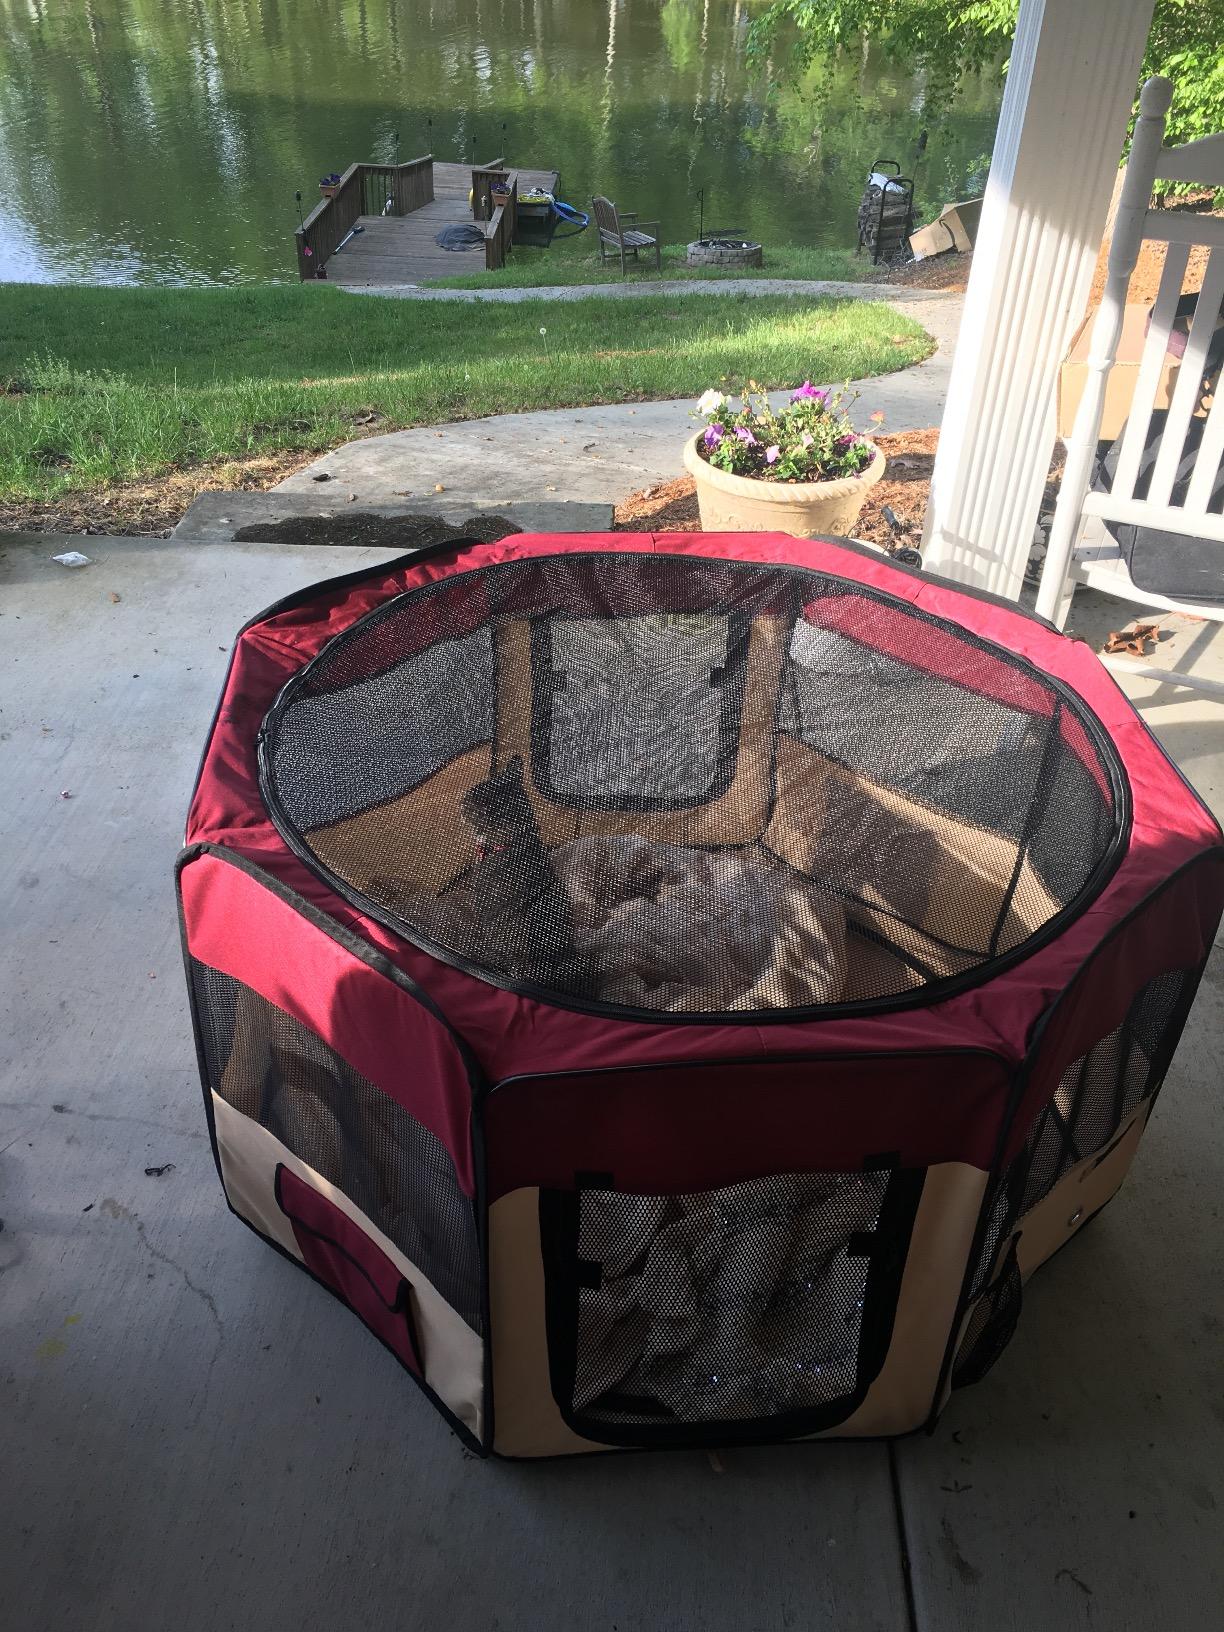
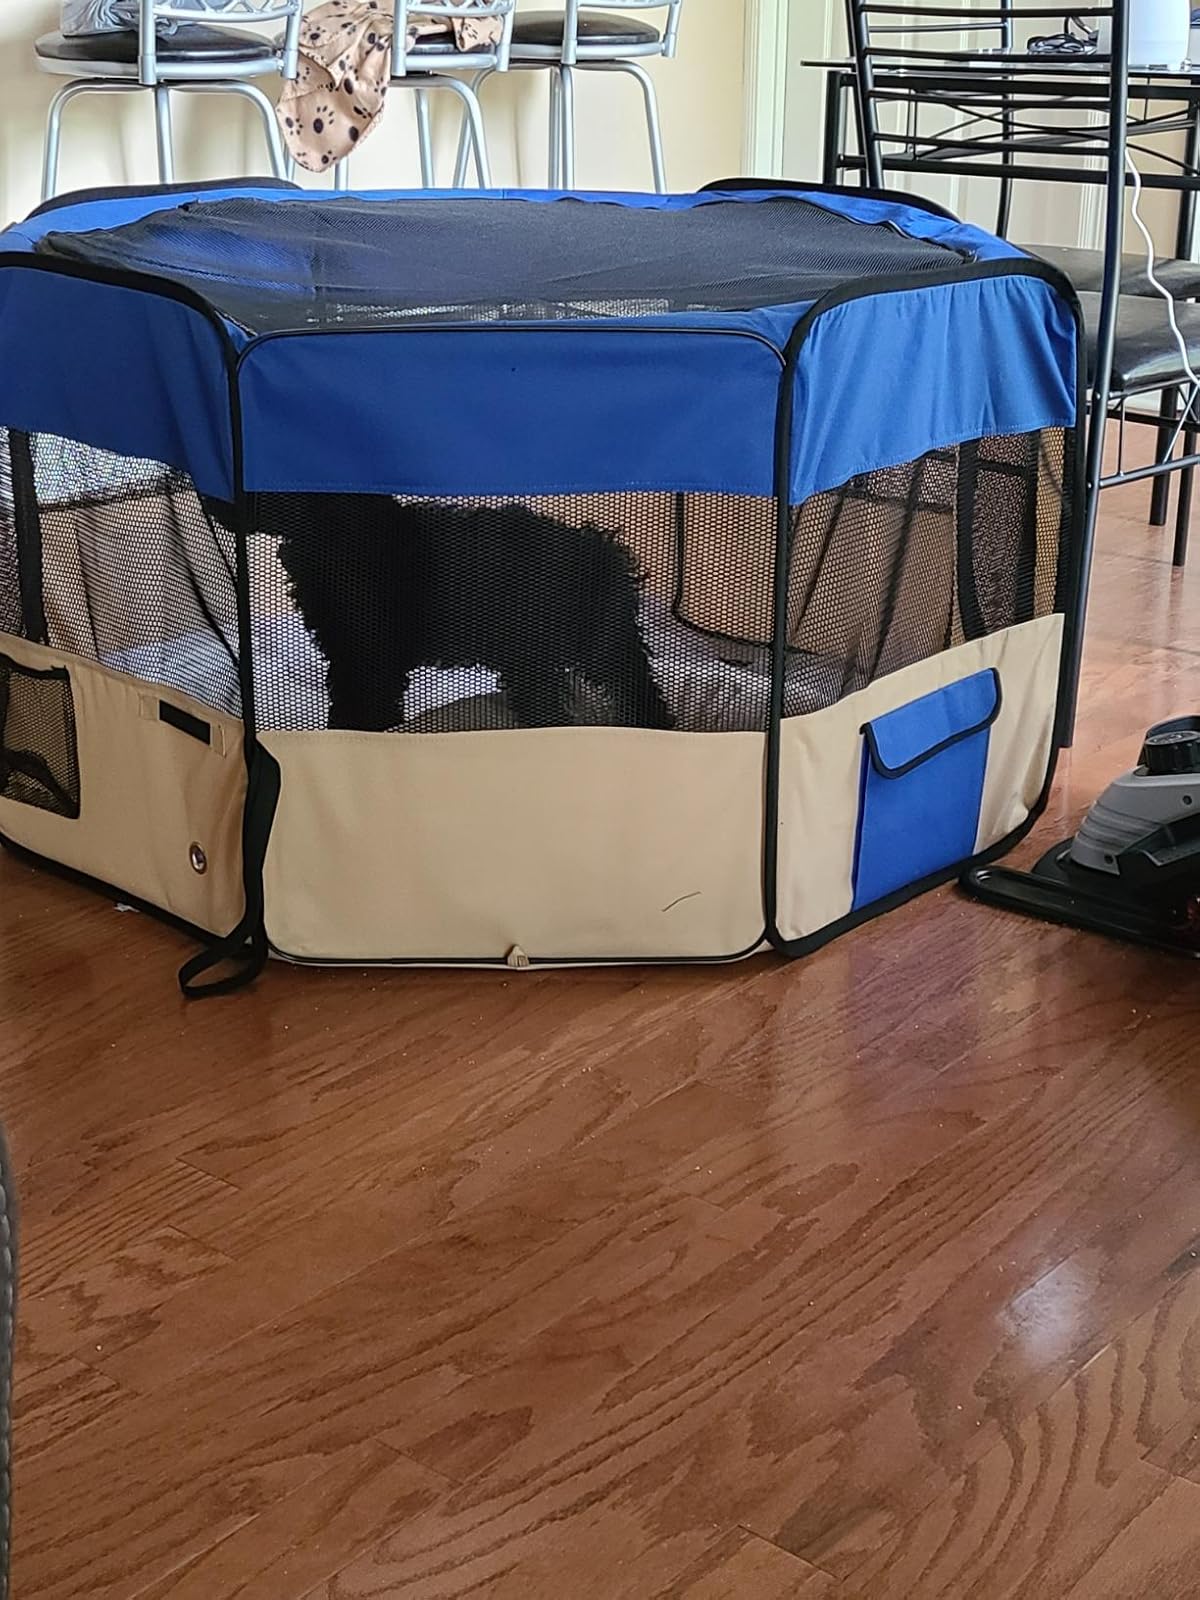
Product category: items_kennel
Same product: no